MS Al Andalus Express

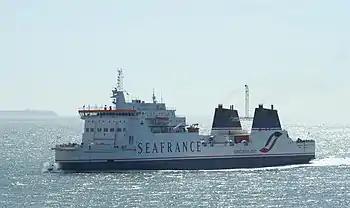
"SeaFrance Nord Pas-de-Calais" at sea

"Nord Pas-de-Calais" was built in 1987 by Chantiers du Nord et de la Mediterranee, Dunkerque for SNCF as a train ferry. She operated on the Dover (Western Docks) to Dunkerque route; in addition, she also worked as a freight vehicle ferry between Dover and Calais. "Nord Pas-de-Calais" had limited accommodation for 80 passengers. She stopped running as a train ferry because of low traffic due to the opening of the Channel Tunnel which offered a much quicker option for trains to cross the border. The last sailing was from Dover on 22 December 1995. The "Nord Pas-de-Calais" ran in a joint operation with SNAT and Stena Sealink.